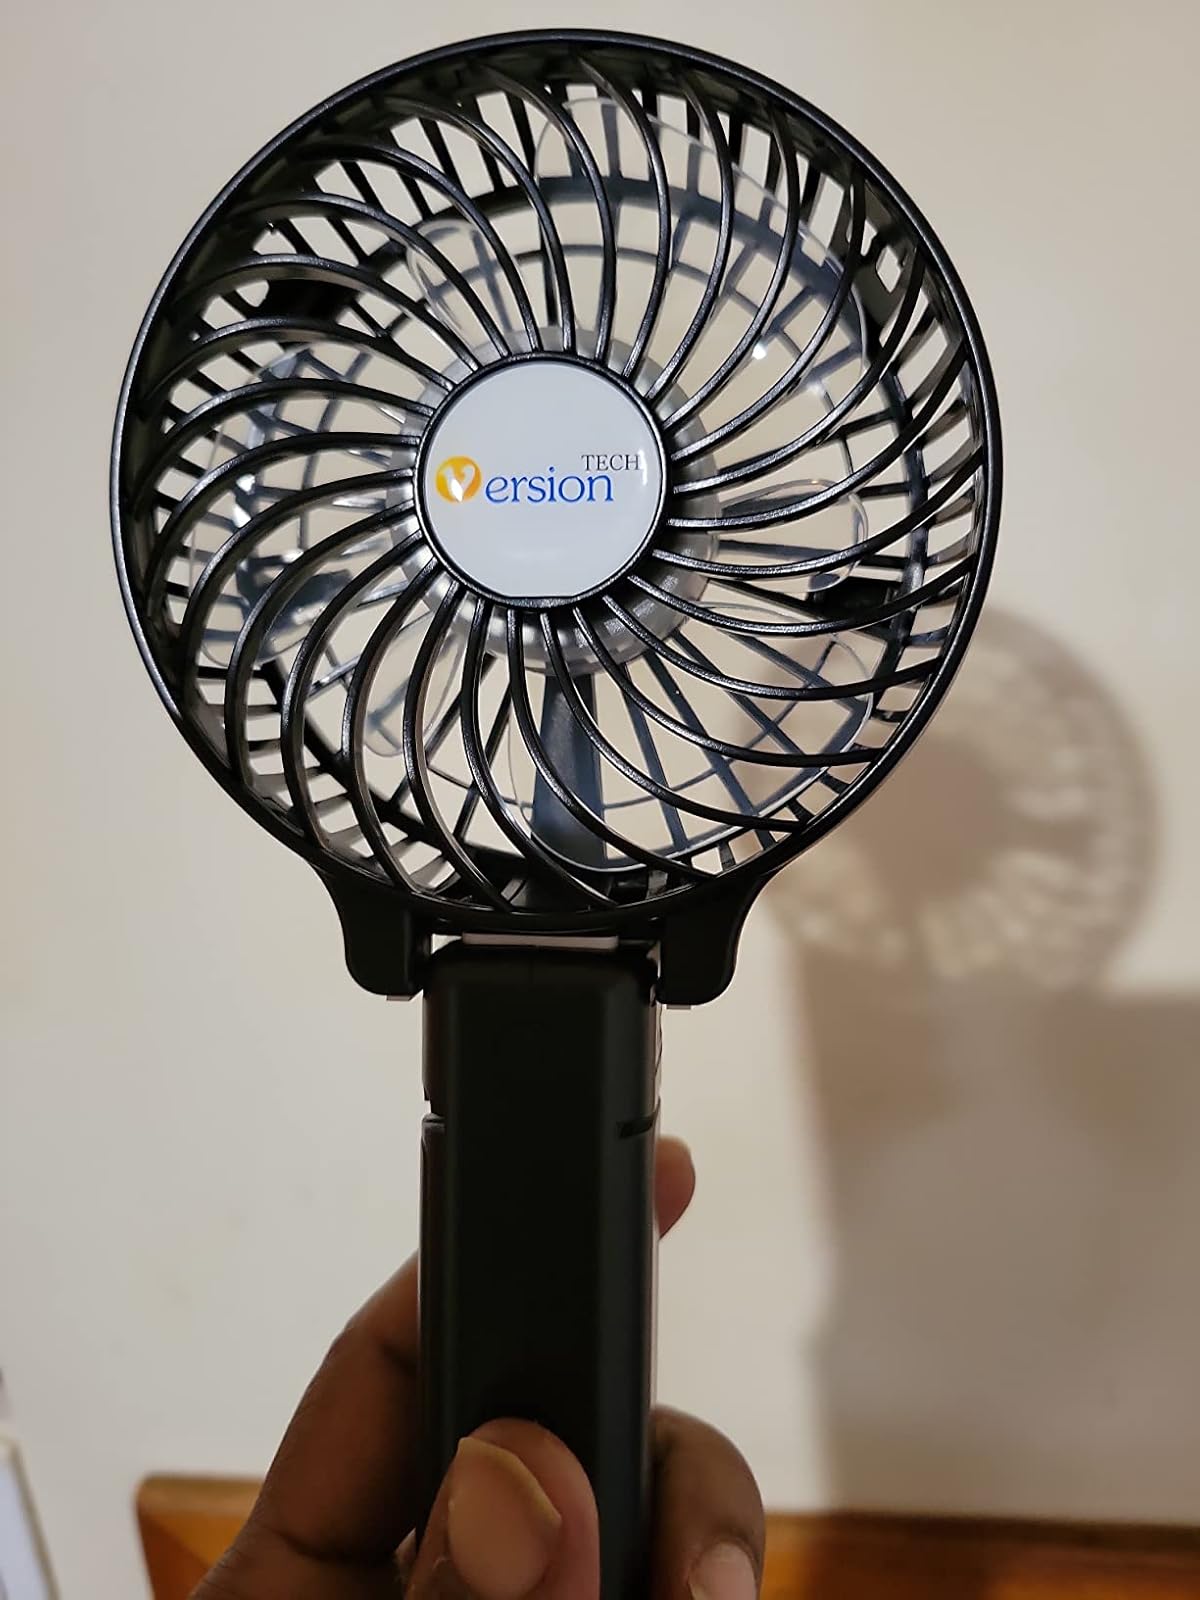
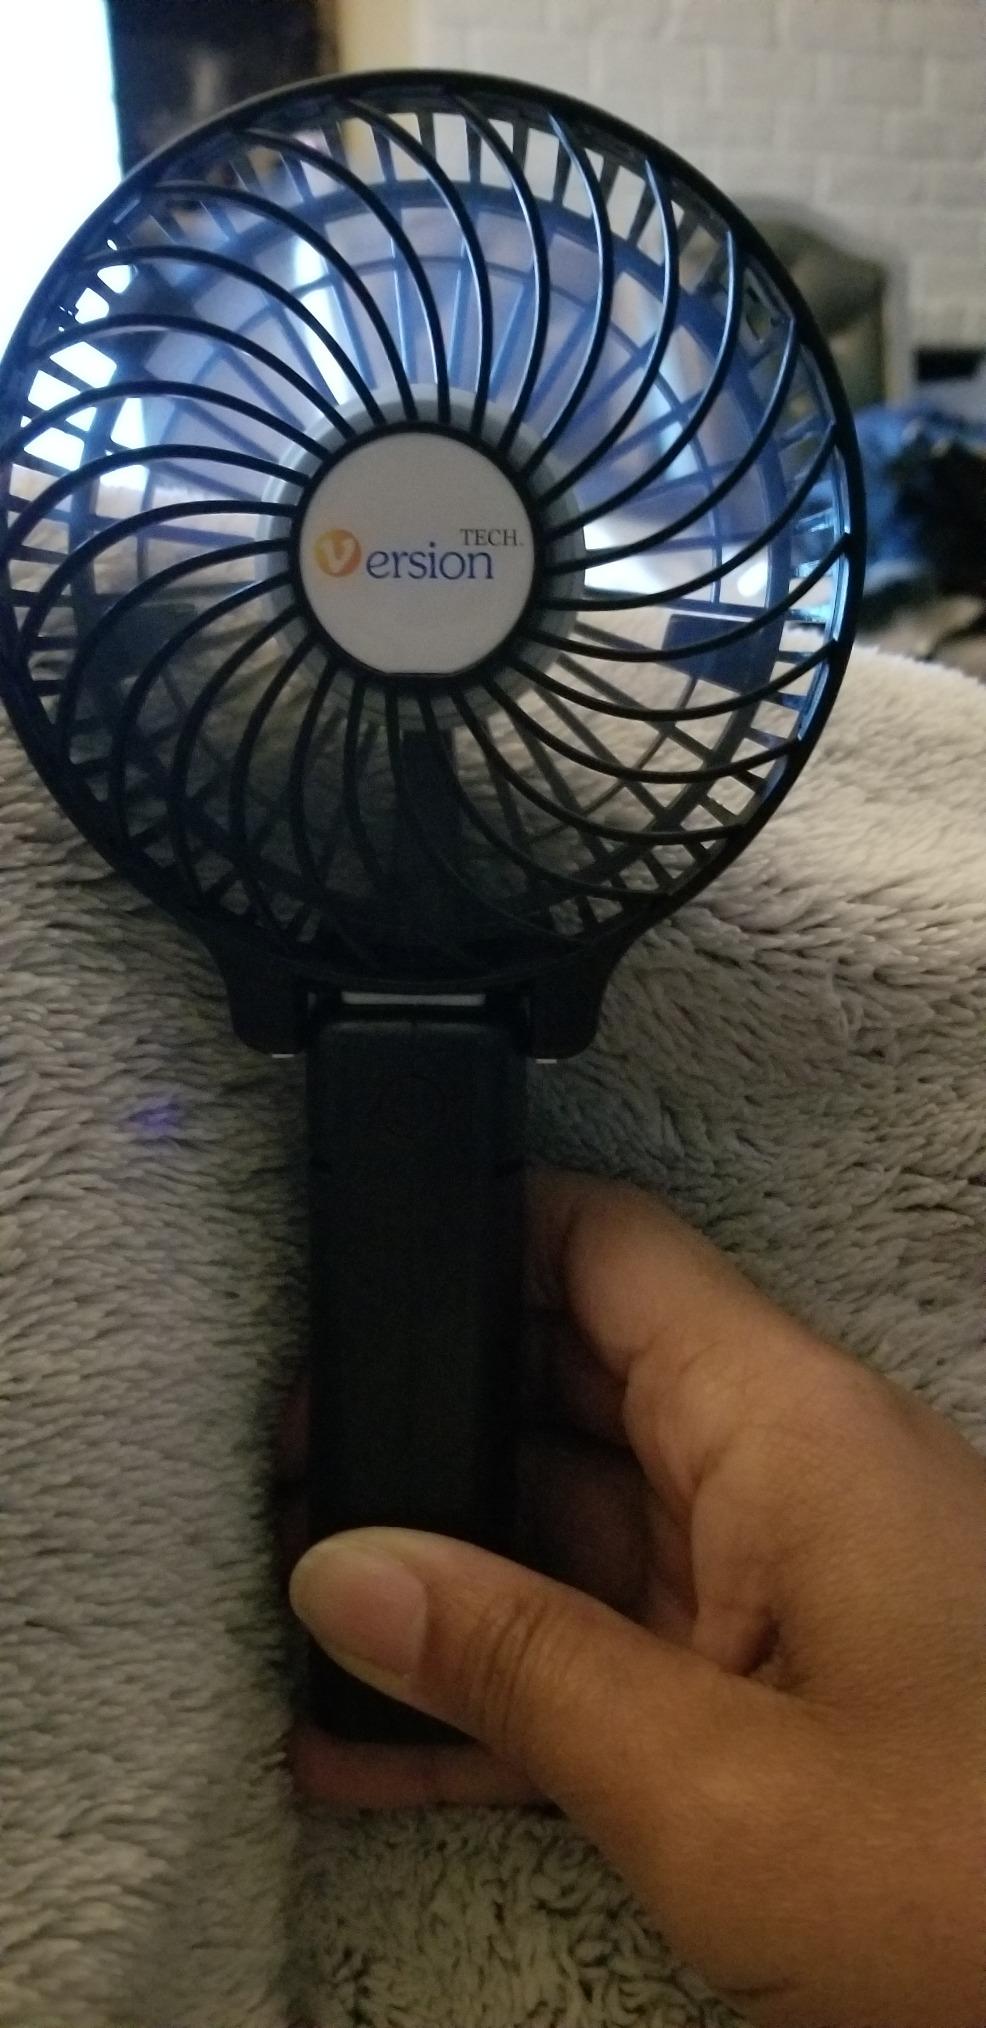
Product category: fan
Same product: yes